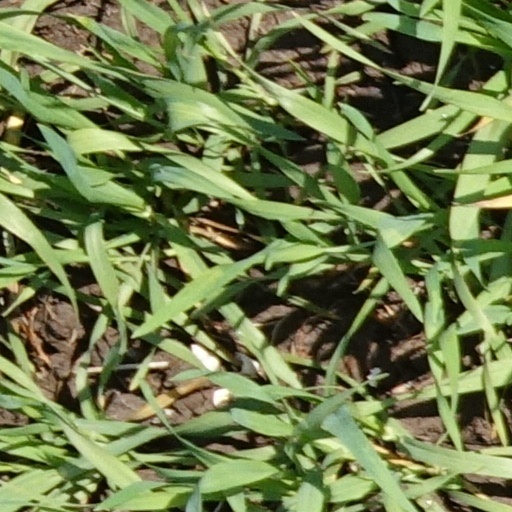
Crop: wheat